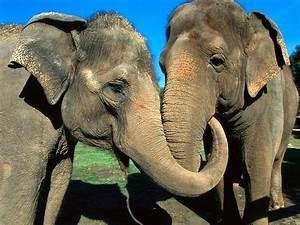
elephant